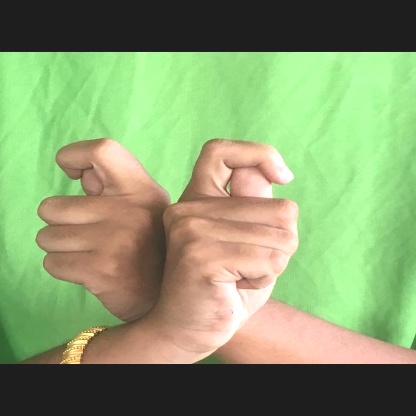
Mudra: Berunda